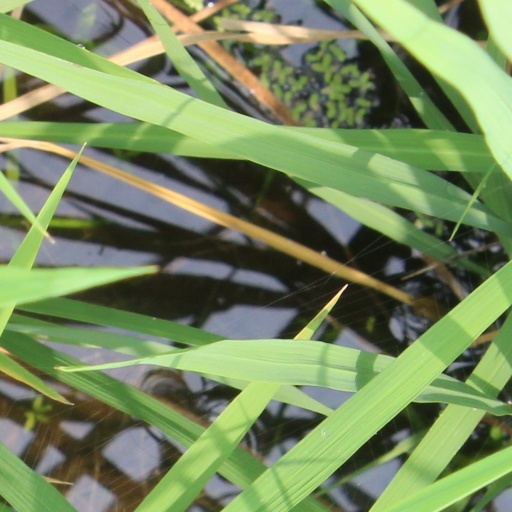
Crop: rice